Palmerston North railway station

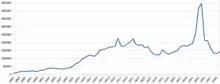
Tickets sales 1881–1950 – derived from annual returns to Parliament of "Statement of Revenue for each Station for the Year ended"

The station currently serves one route – the Capital Connection. This service see the station visited by 1 or 2 trains per weekday – down from >60 when the station was opened. Heritage excursions also occasionally use the station. The main building is used as KiwiRail offices or storage, and the old cafeteria is used as an after-school care centre. The station is not served by a city bus route but has a taxi rank.